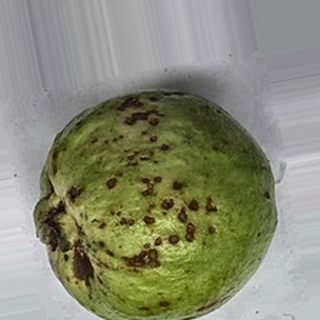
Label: guava_anthracnose